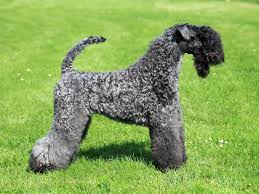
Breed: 229-n000087-Kerry_blue_terrier